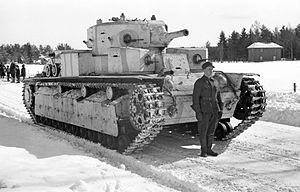
Le T-28 est un char d'assaut moyen soviétique, dont le prototype fut prêt en 1931. La production en série commença à la fin de l'année 1932. Son rôle était le soutien de l'infanterie, lors de l'attaque de zones défensives fortifiées. Il est conçu pour soutenir le char lourd T-35, avec lequel il partage de nombreux éléments.